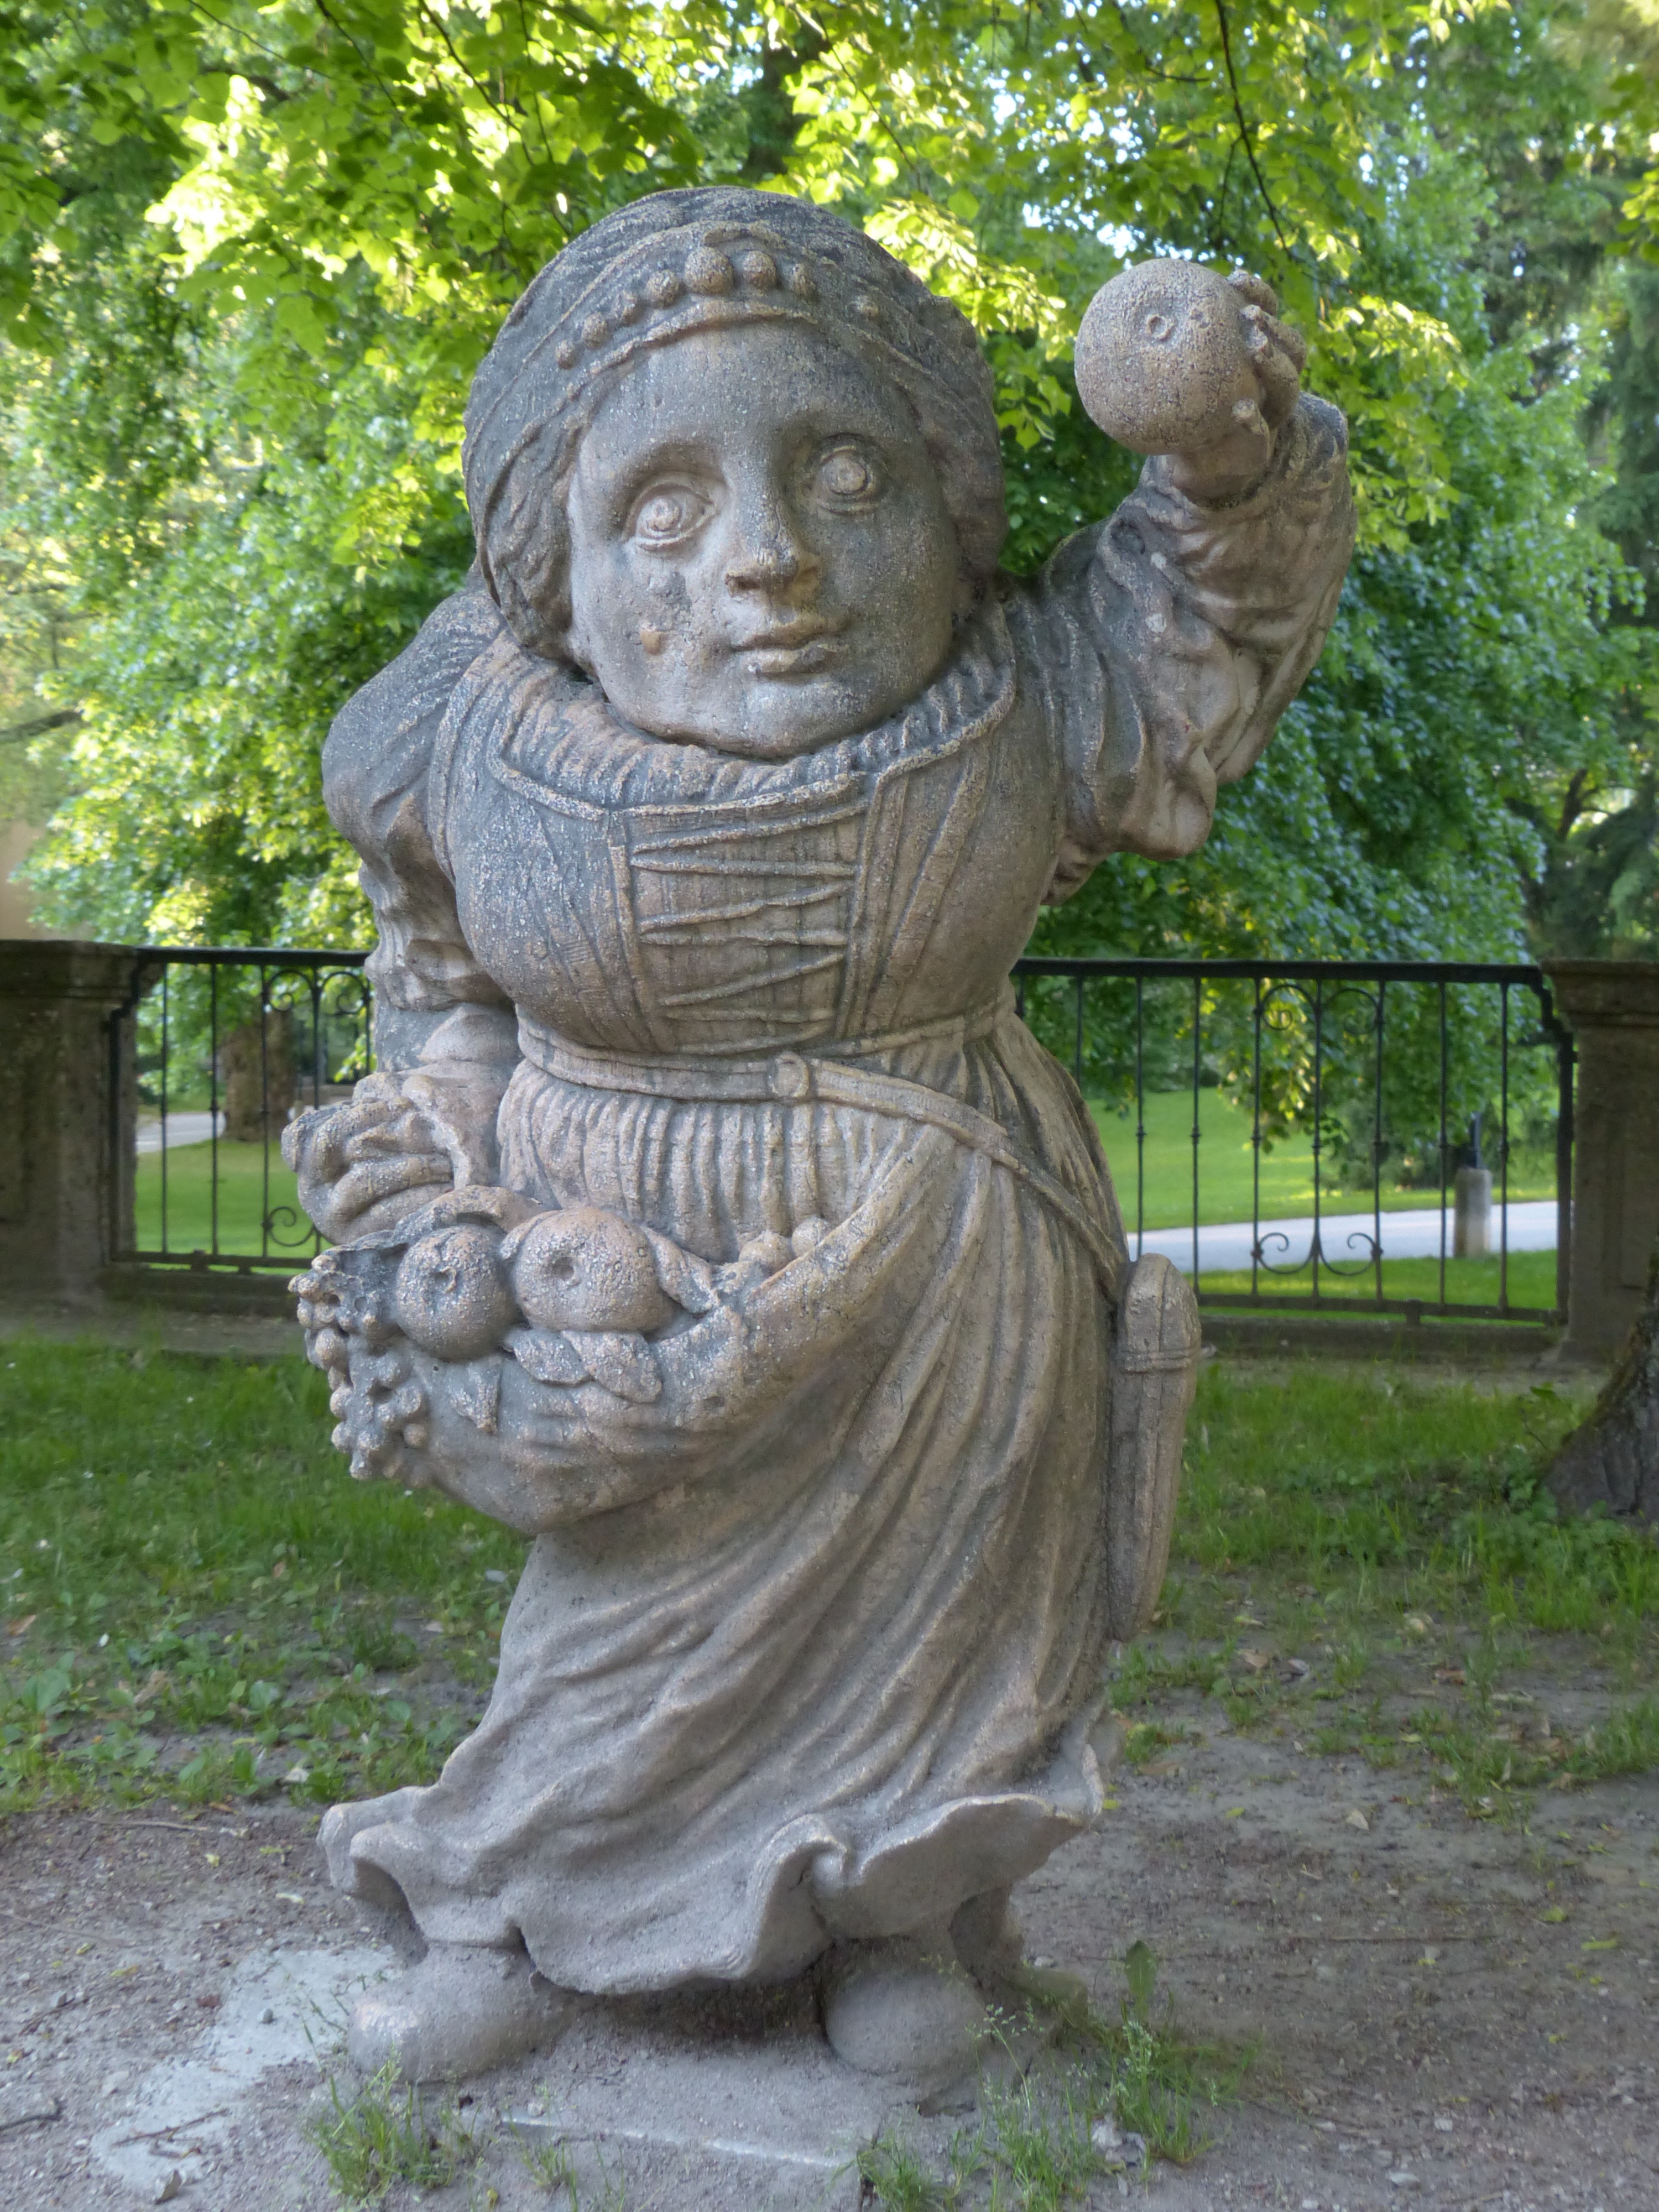
fruit, stone, monument, statue, garden, globe, sculpture, art, figure, temple, dwarf, carving, gnome, stone statue, baroque, salzburg, stone figure, stone carving, ancient history, mirabell gardens, zwergelgarten, dwarf woman